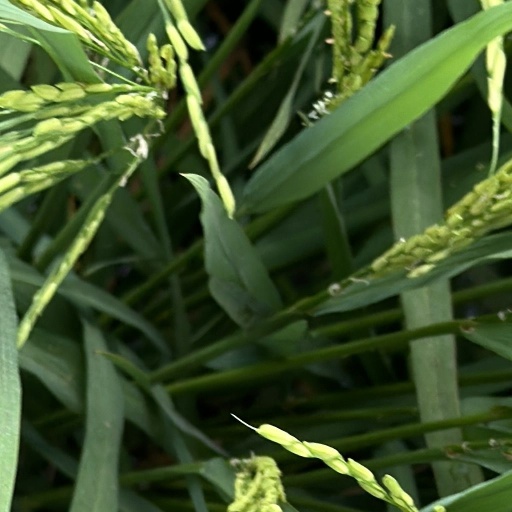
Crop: rice